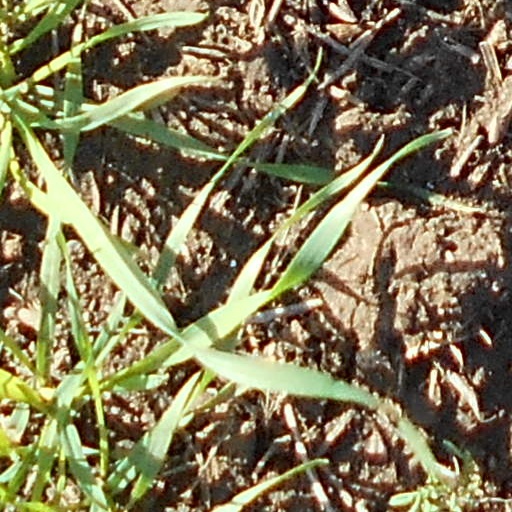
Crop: wheat